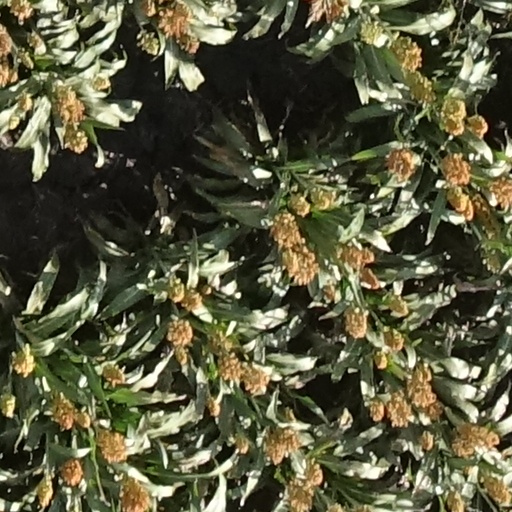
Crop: sorghum